Josh Rupe

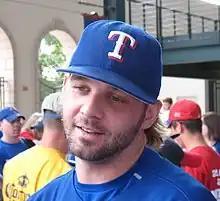
Rupe with the Texas Rangers

Joshua Matthew Rupe (born August 18, 1982) is an American former professional baseball relief pitcher. He played in Major League Baseball (MLB) for the Texas Rangers, Kansas City Royals, and Baltimore Orioles.